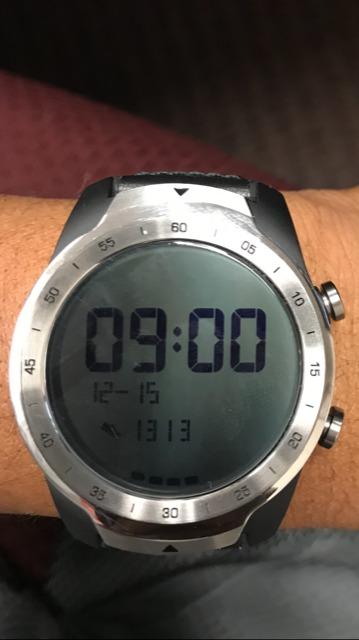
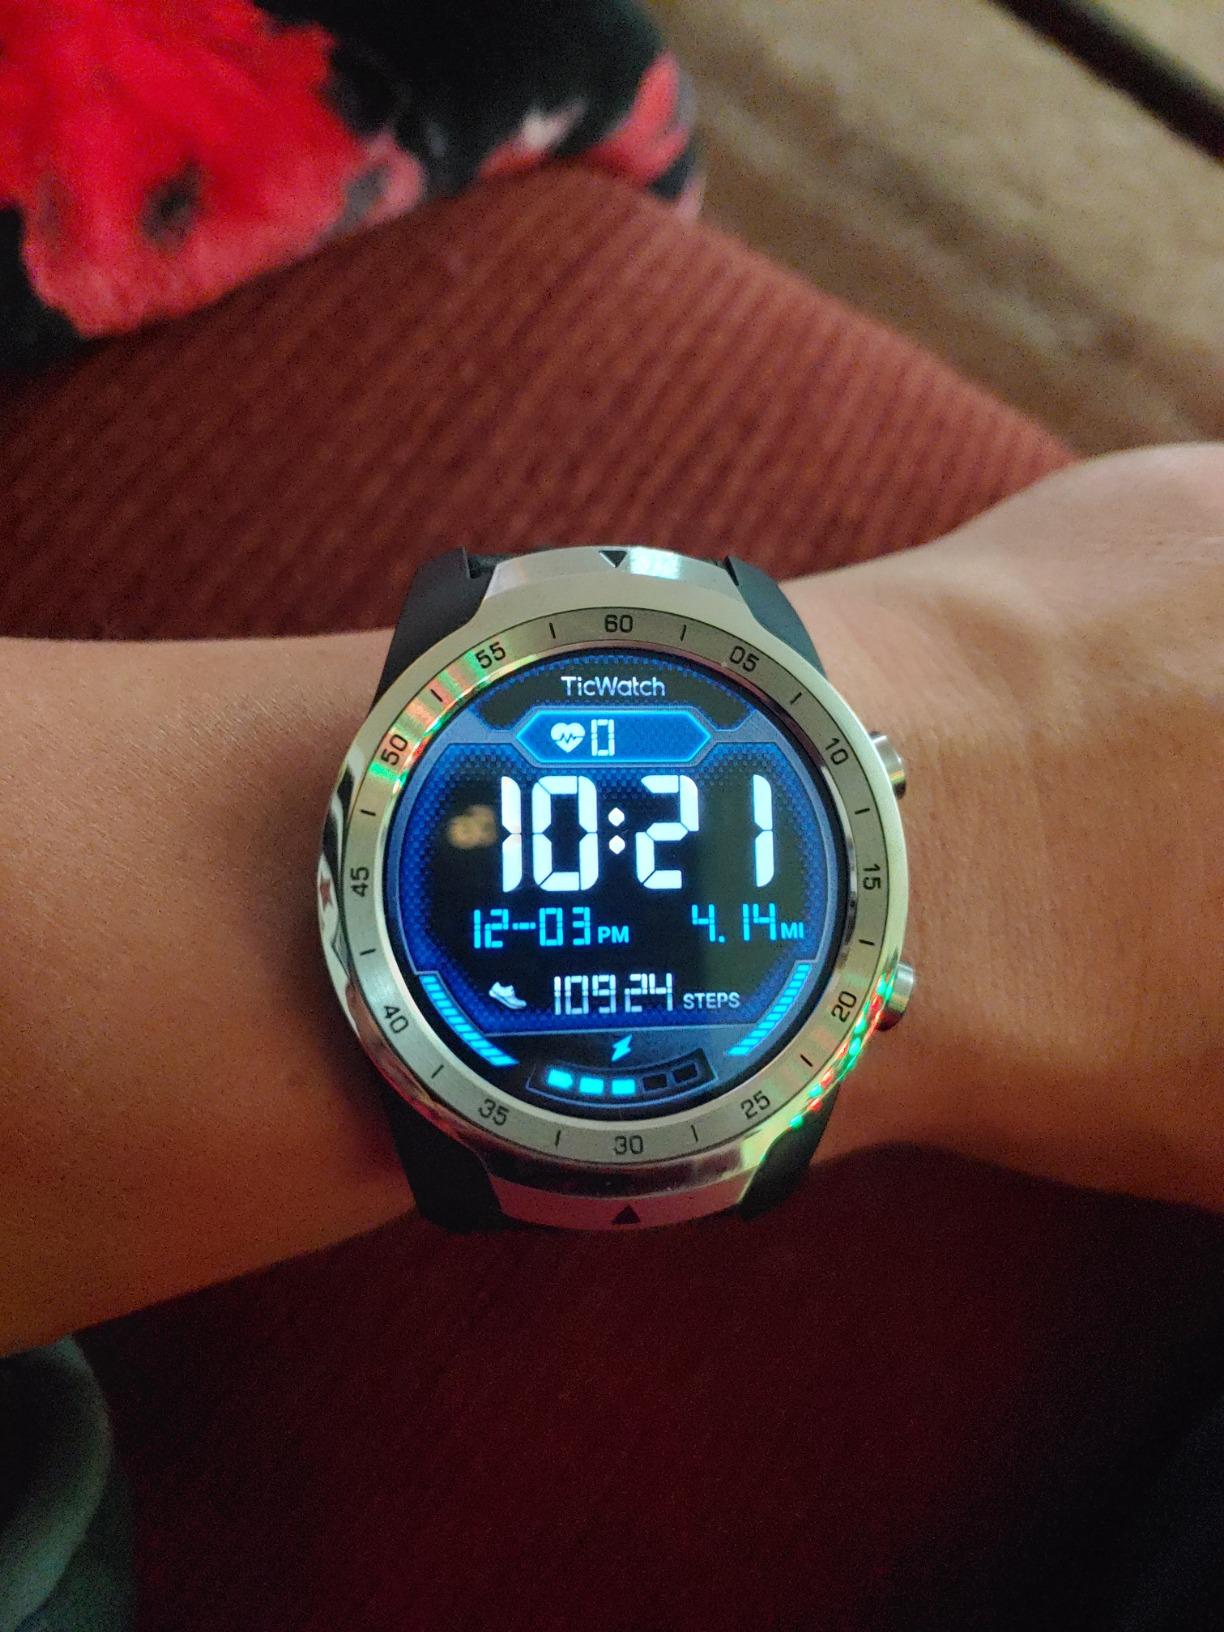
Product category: smartwatch
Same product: yes